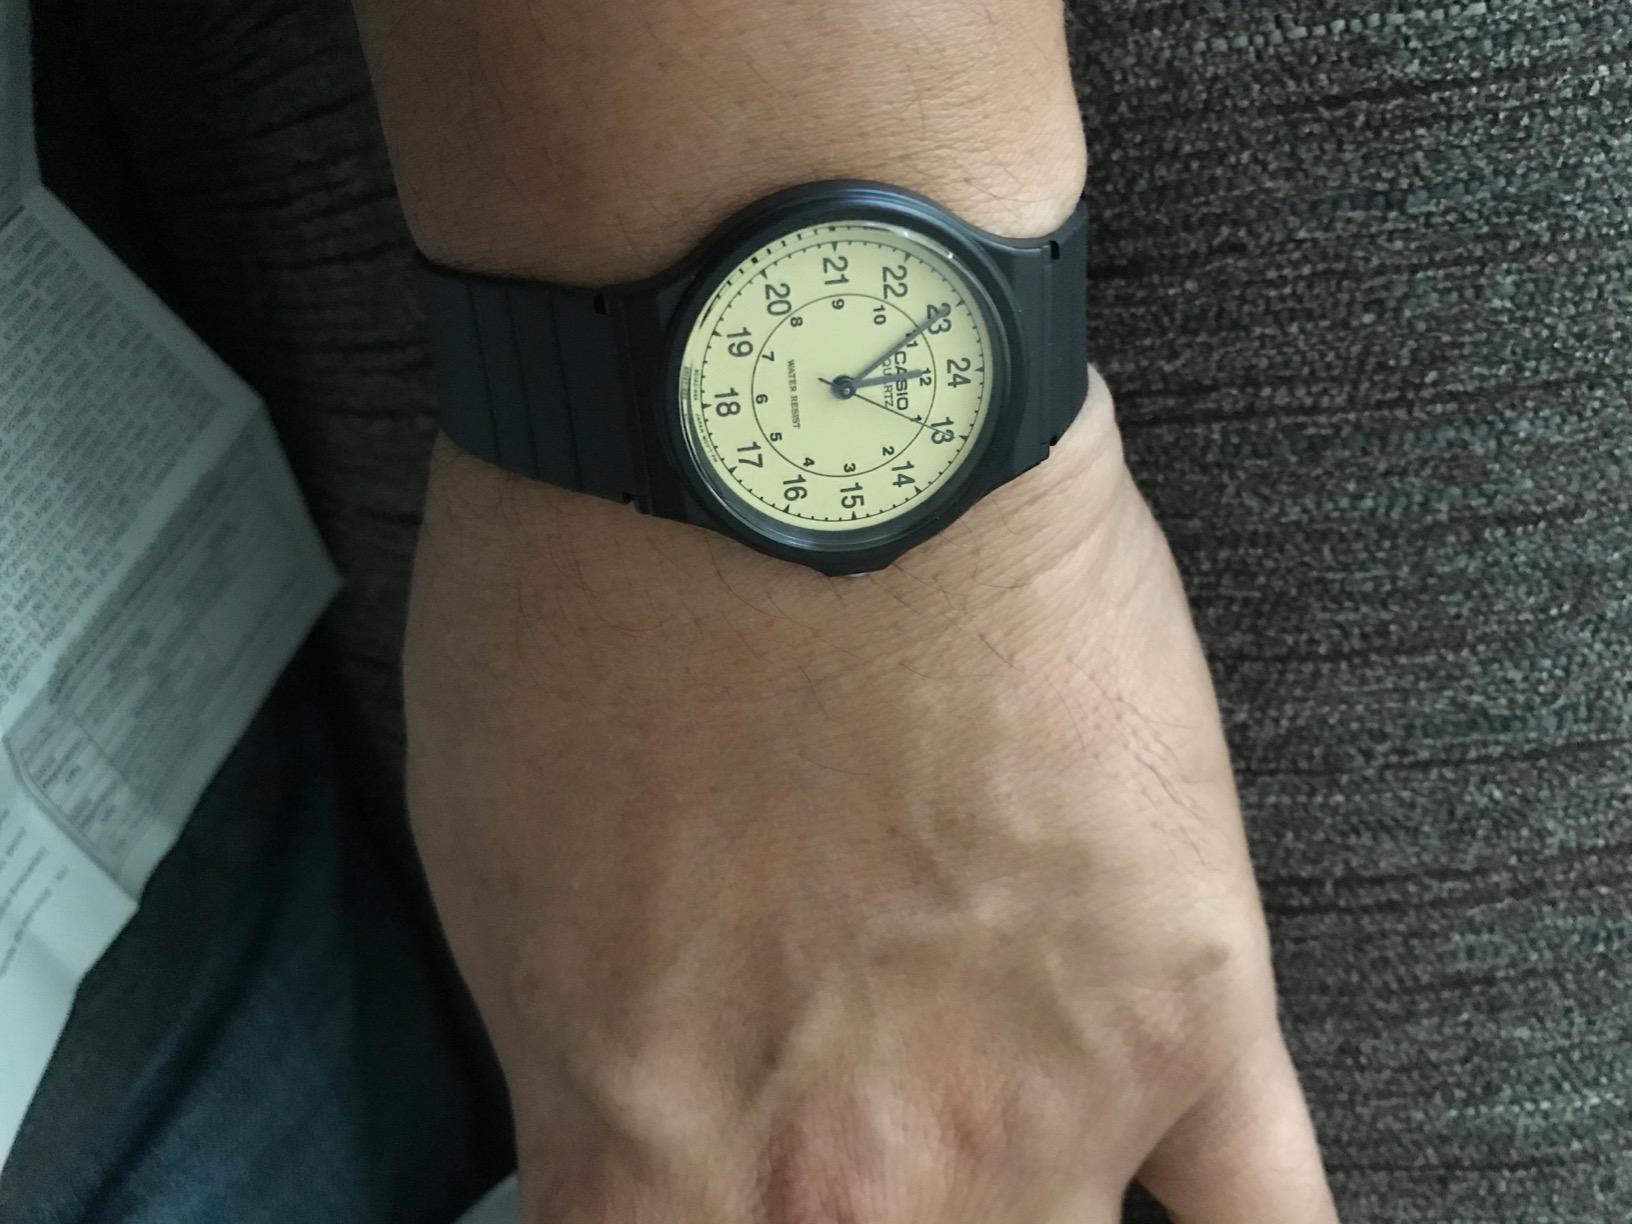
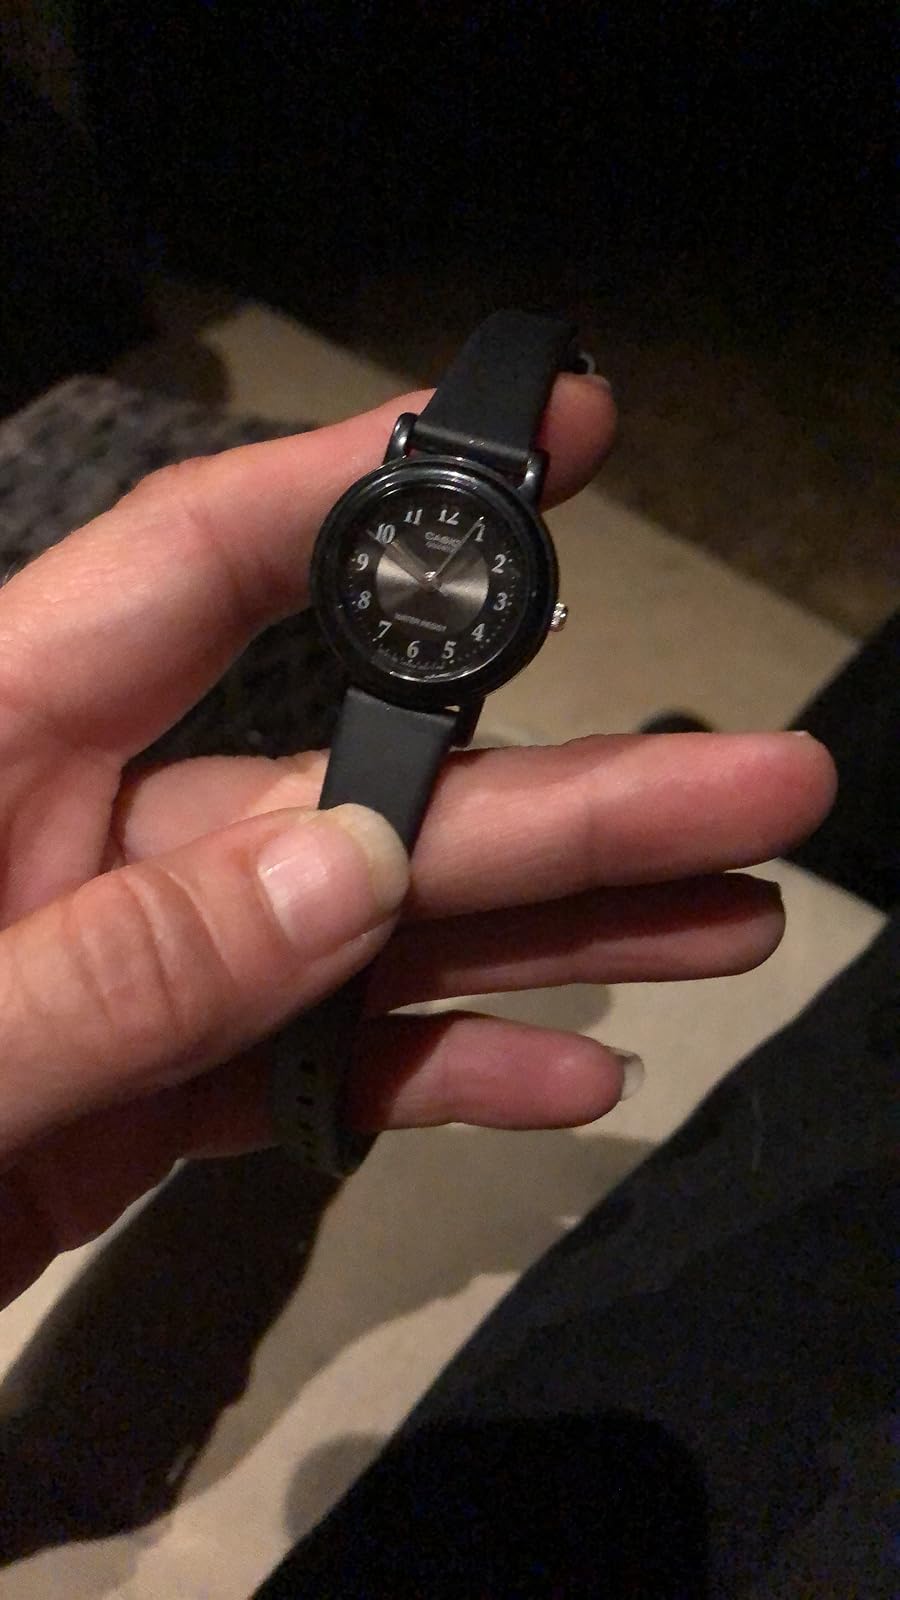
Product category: accessories_watch
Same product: no